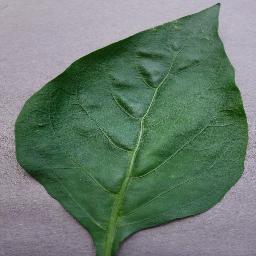
Label: Pepper,_bell___healthy